American anthropology

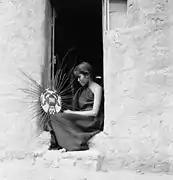
Hopi Basket Weaver, c. 1900

The modern anthropological concept of culture has its origins in the 19th century with German anthropologist Adolf Bastian's theory of the "psychic unity of mankind," which, influenced by Herder and von Humboldt, challenged the identification of "culture" with the way of life of European elites, and British anthropologist Edward Burnett Tylor's attempt to define culture as inclusively as possible. Tylor in 1874 described culture in the following way: "Culture or civilization, taken in its wide ethnographic sense, is that complex whole which includes knowledge, belief, art, morals, law, custom, and any other capabilities and habits acquired by man as a member of society." Although Tylor was not aiming to propose a general theory of culture (he explained his understanding of culture in the course of a larger argument about the nature of religion), American anthropologists have generally presented their various definitions of culture as refinements of Tylor's. Franz Boas's student Alfred Kroeber (1876–1970) identified culture with the "superorganic," that is, a domain with ordering principles and laws that could not be explained by or reduced to biology. In 1973, Gerald Weiss reviewed various definitions of culture and debates as to their parsimony and power, and proposed as the most scientifically useful definition that "culture" be defined ""as our generic term for all human nongenetic, or metabiological, phenomena"" (italics in the original).